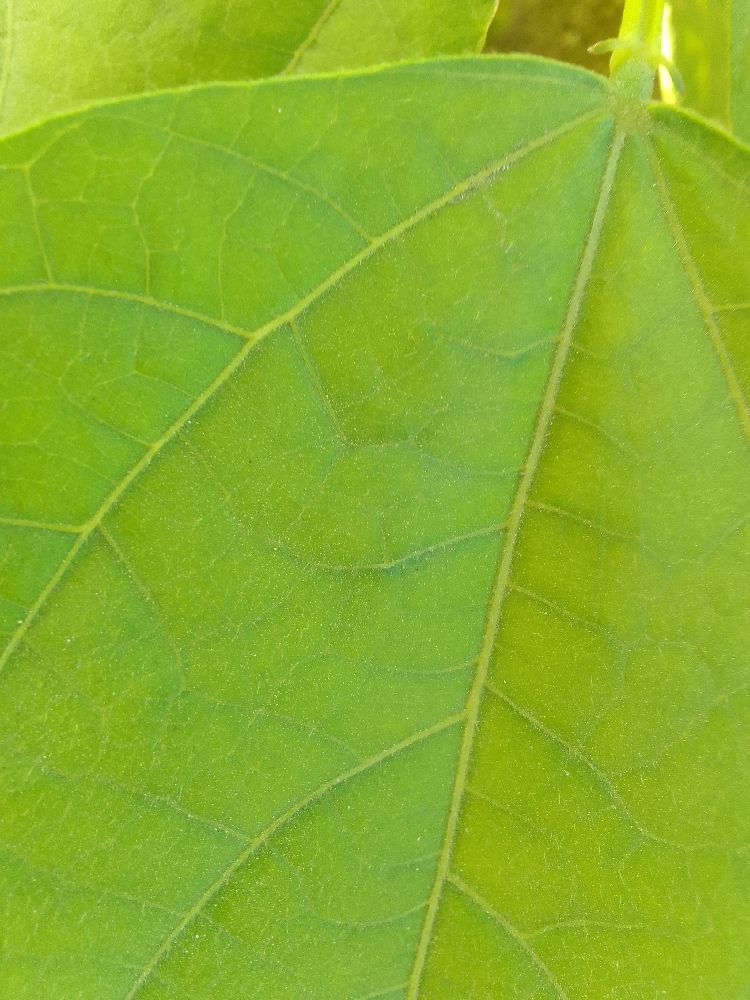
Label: healthy